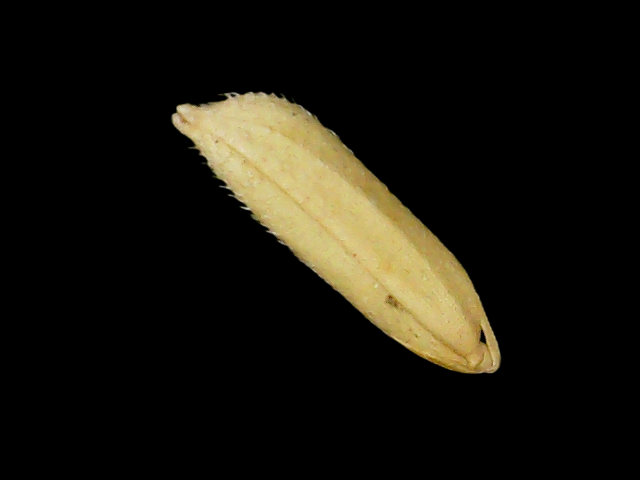
Rice variety: Binadhan26